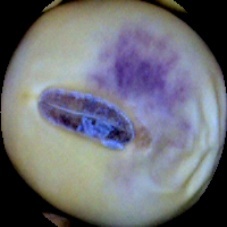
Label: Spotted